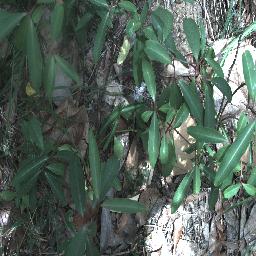
Label: rubber_vine